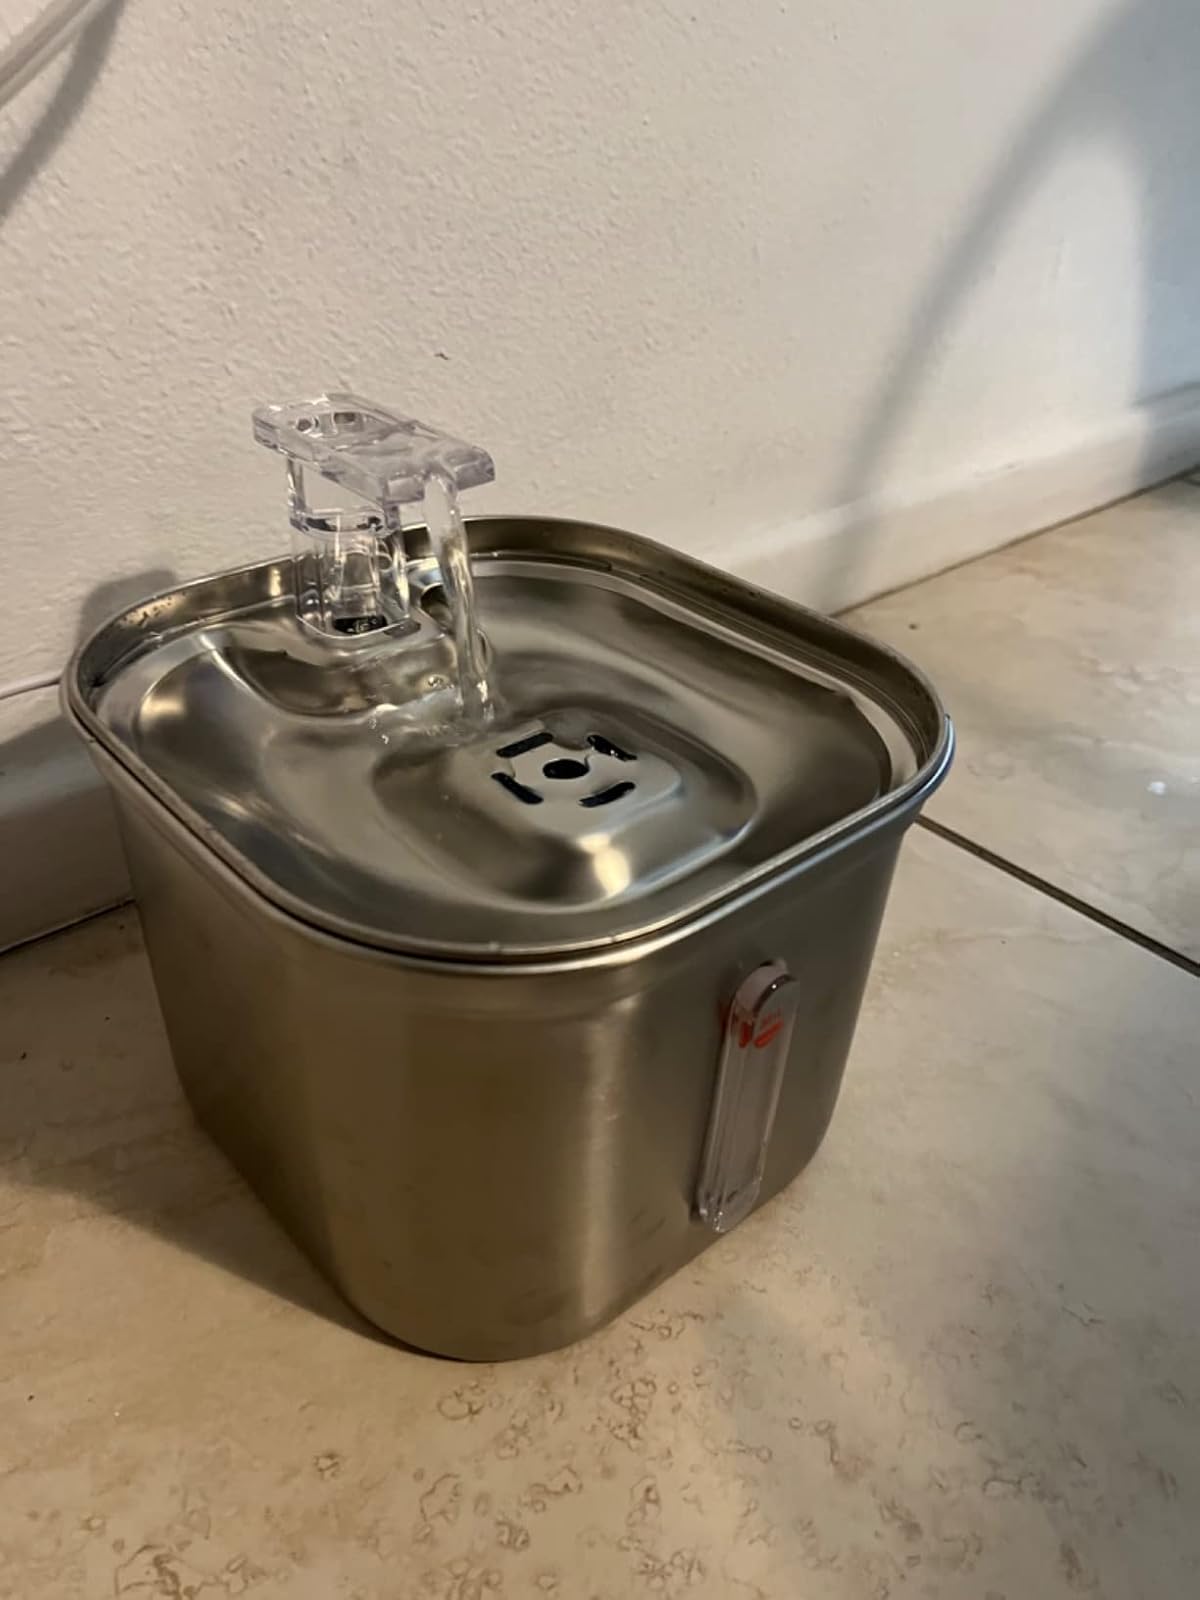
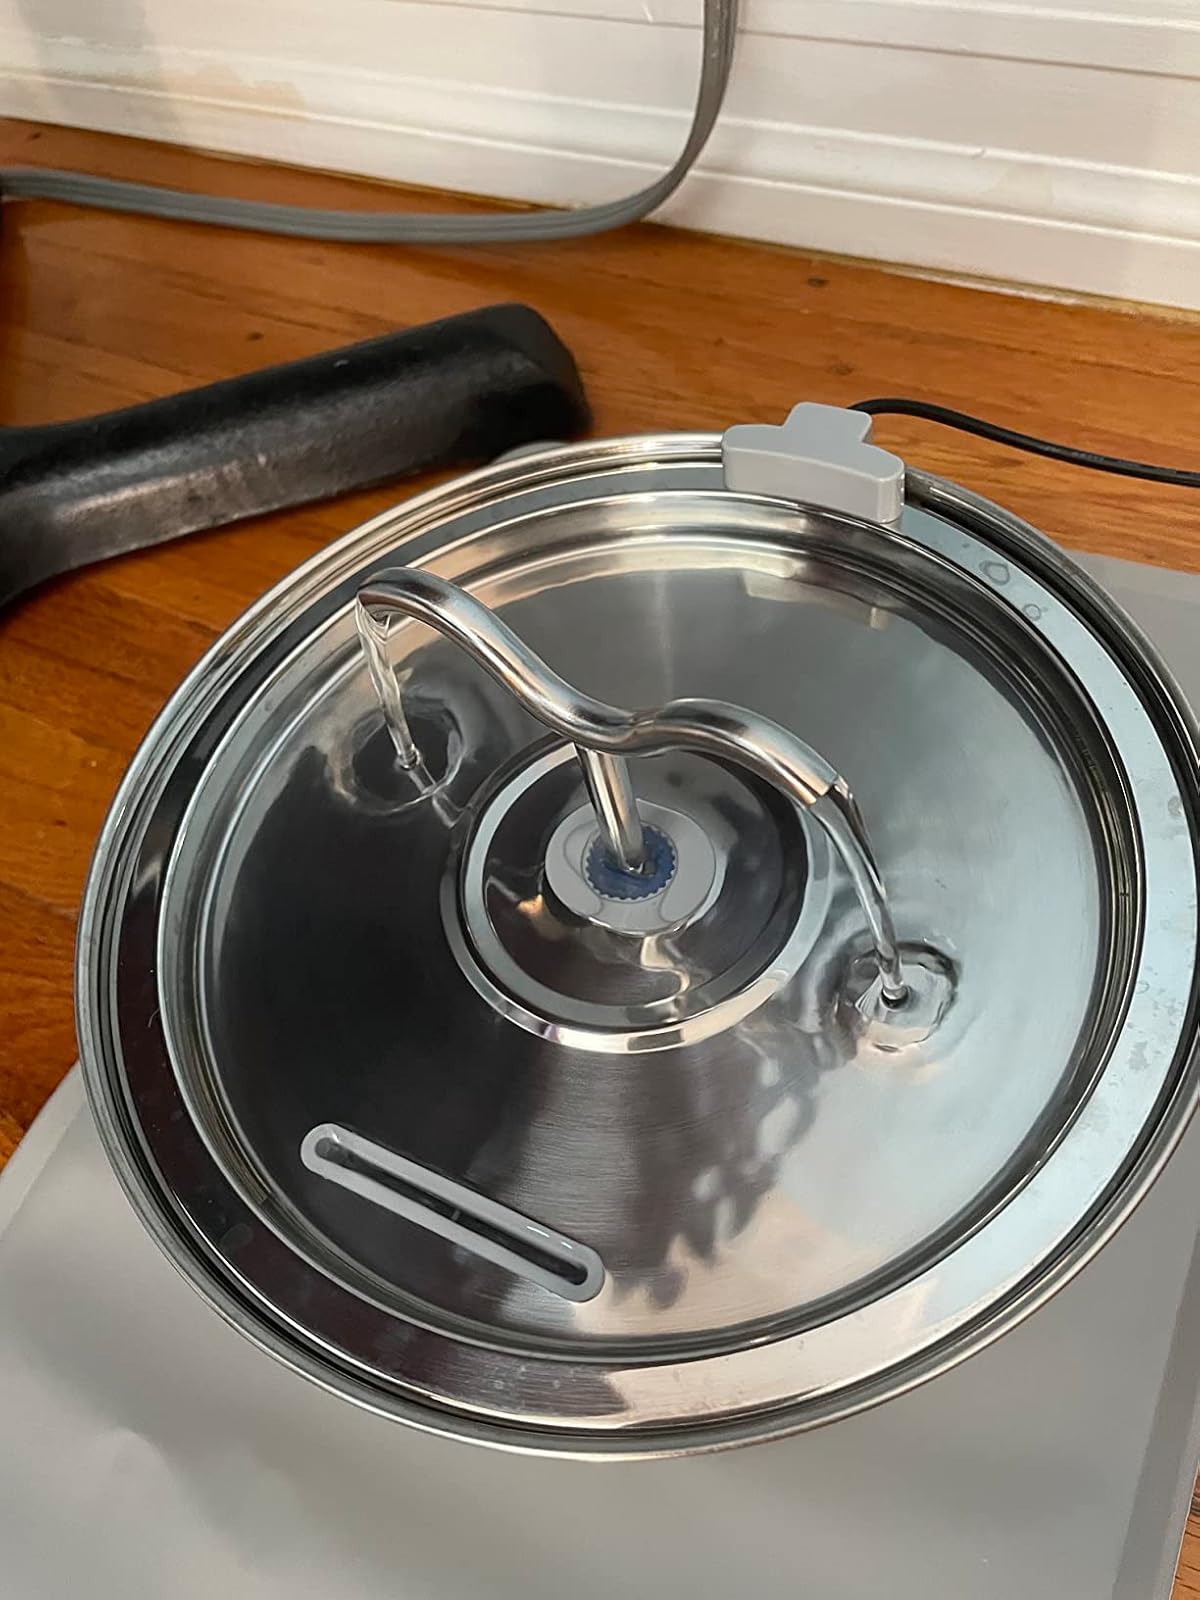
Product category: items_bowl
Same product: no